Gyeonggi Province

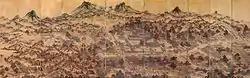
Headquarters of the provincial governor, Joseon dynasty

During the Joseon, which was founded after the Goryeo, King Taejo of Joseon set the capital in Hanyang, while restructuring Gyeonggi's area to include Gwangju, Suwon, Yeoju, and Anseong, along with the southeast region. Since the period of King Taejong and Sejong the Great, the Gyeonggi region has been very similar to the current administrative area of Gyeonggi Province.